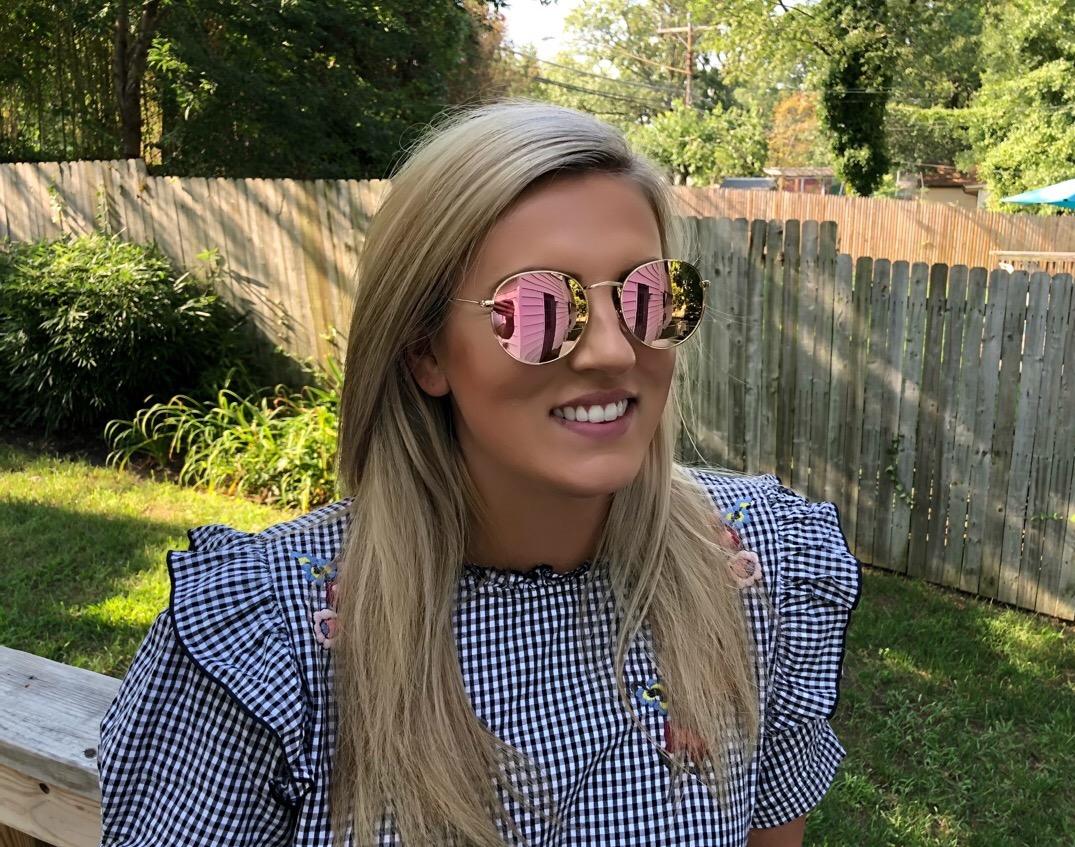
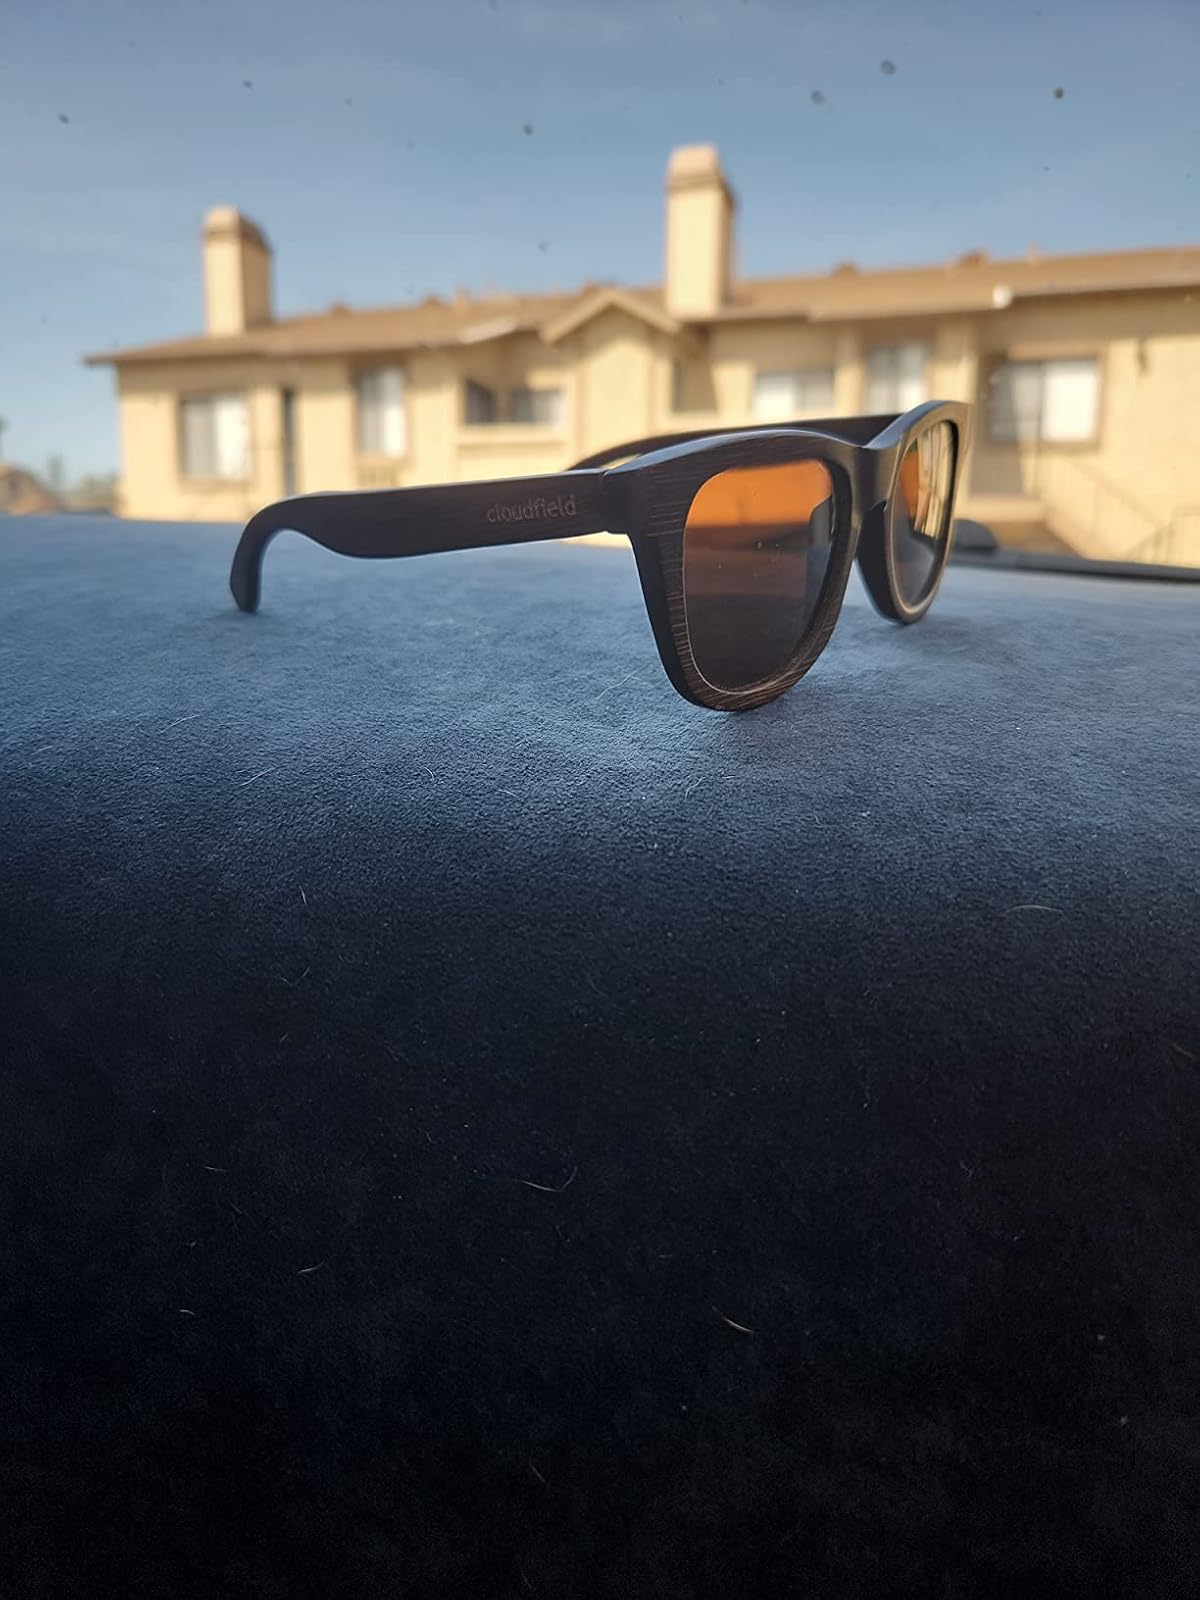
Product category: accessories_sunglasses
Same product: no